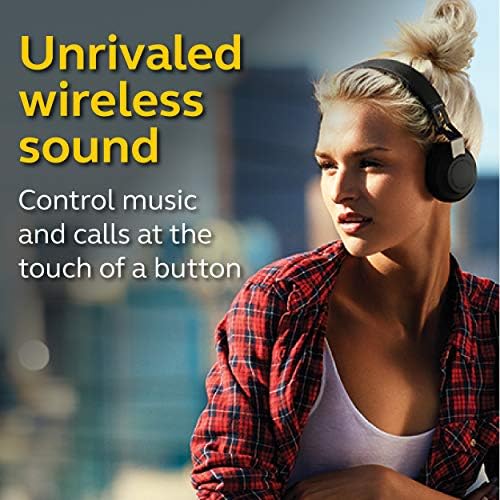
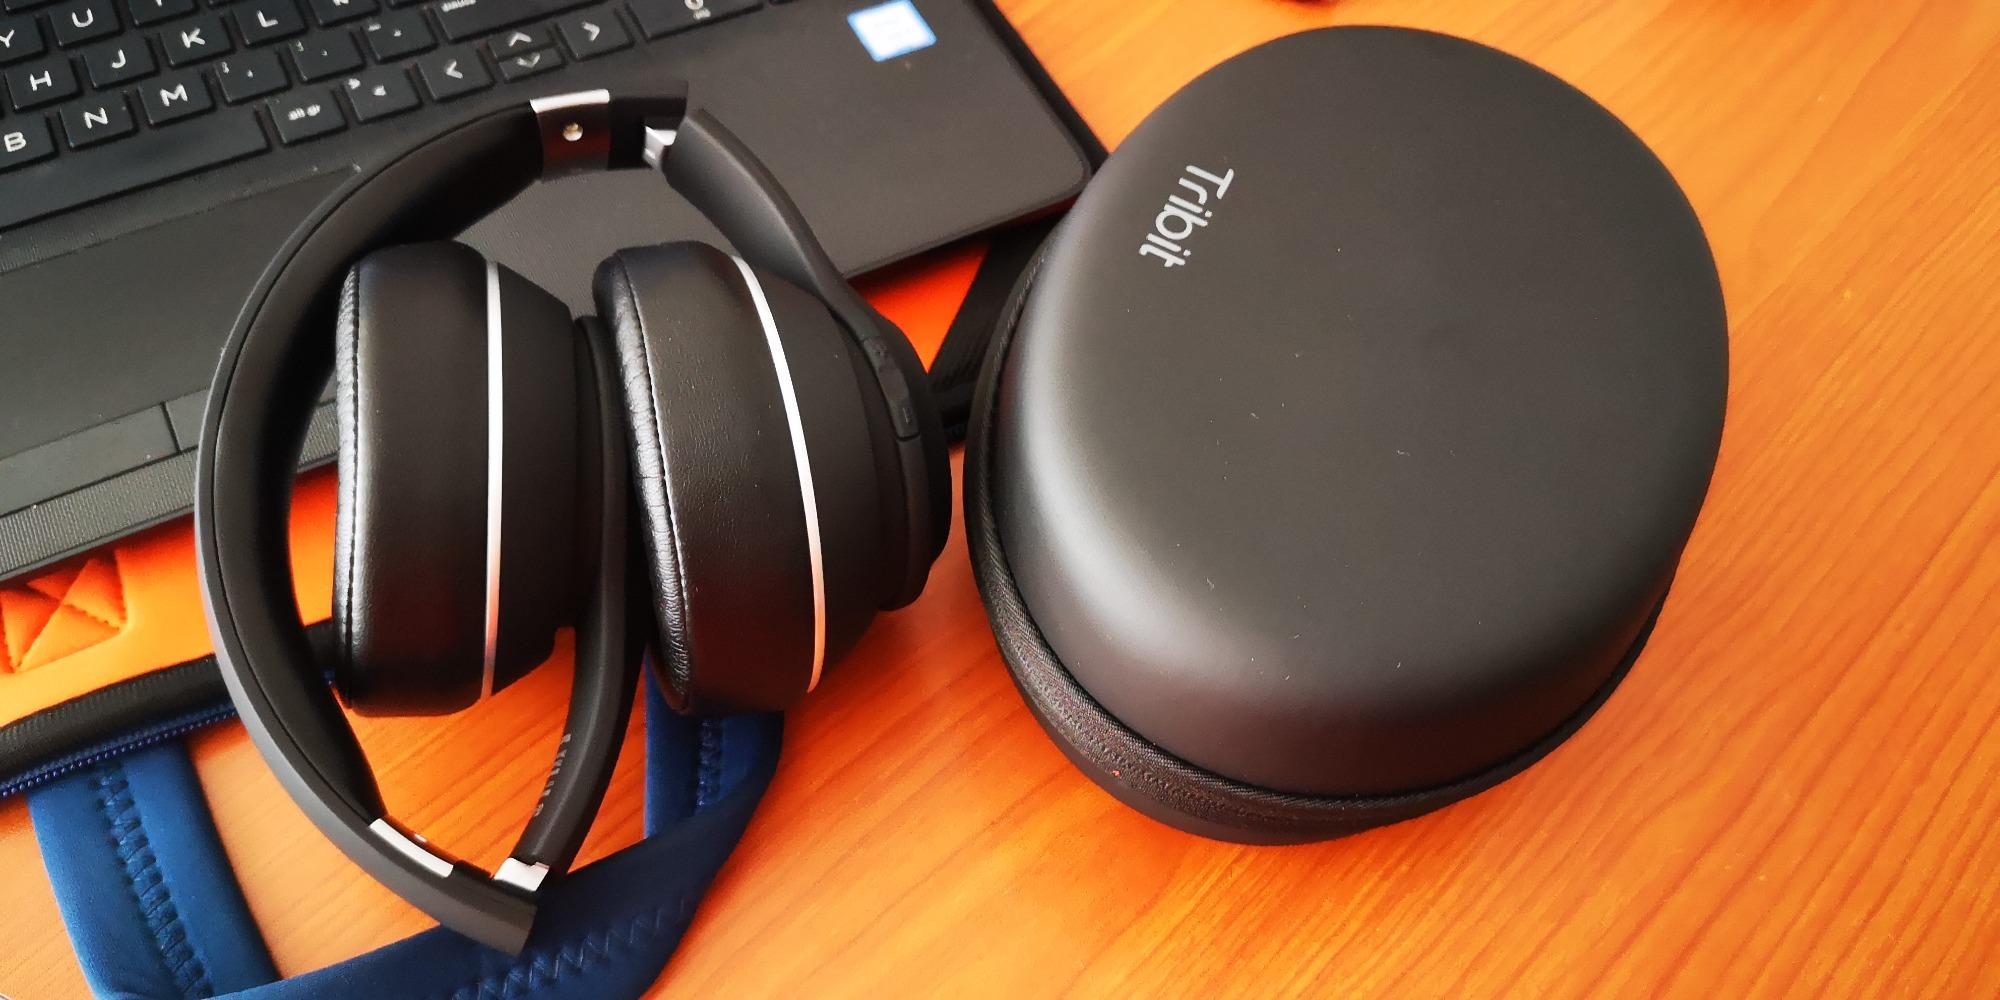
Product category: headphones
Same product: no